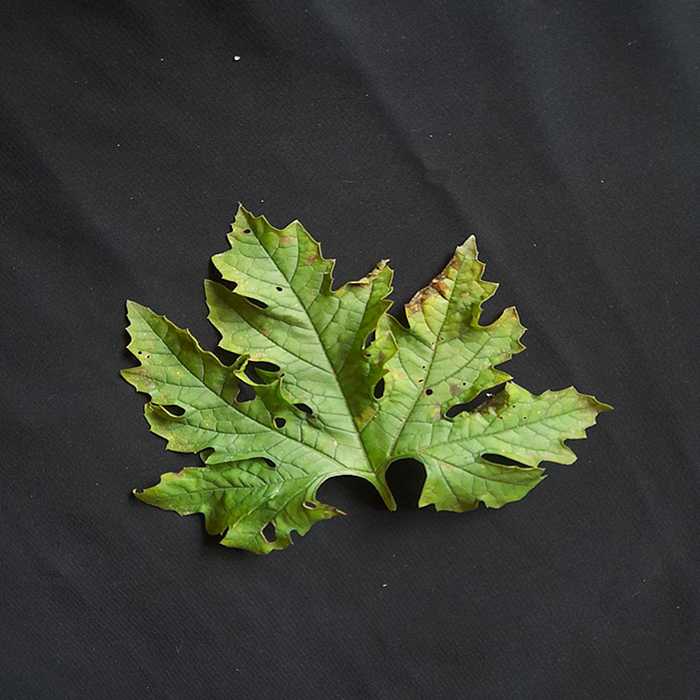
Plant: Bitter Gourd
Label: Downey mildew